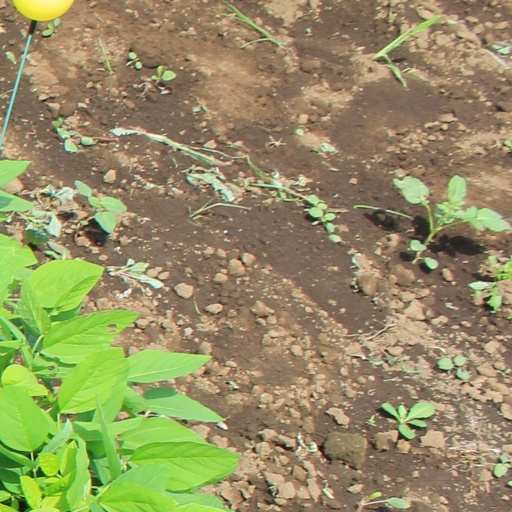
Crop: soybean